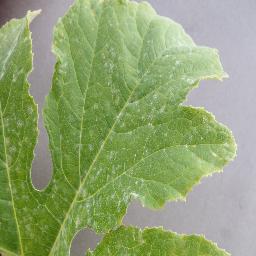
Label: Squash___Powdery_mildew